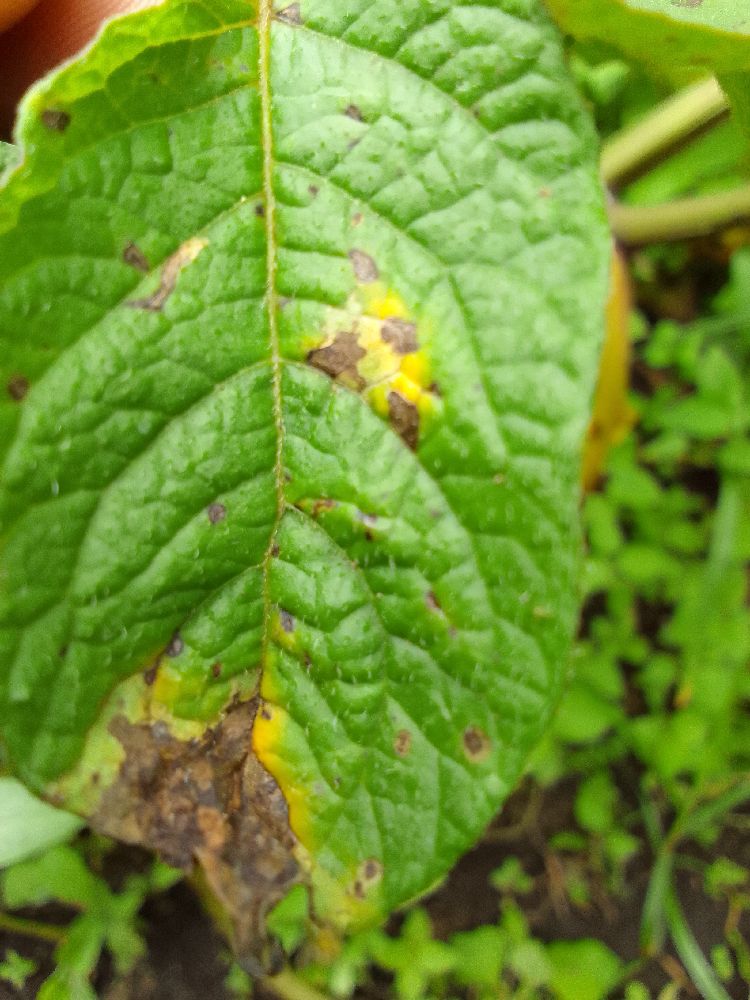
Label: Late blight